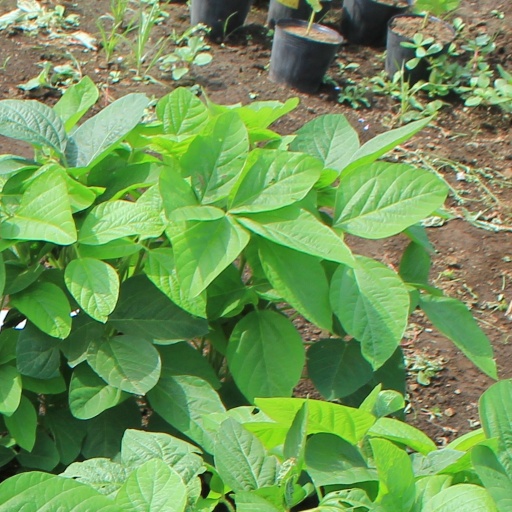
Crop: soybean